Geese in Chinese poetry

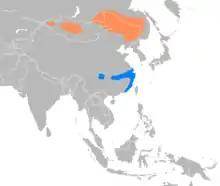
"Anser cygnoides" natural distribution in modern times, showing northern breeding areas in orange and southern wintering ranges in blue. Other species of geese inhabiting this mapped area show similar north–south migratory patterns, sometimes with much greater extents to their ranges, and more extensive north–south travel.

Geese are large birds belong to the family of the Anatidae, subfamily of the Anserinae, and the tribe of the Anserini. The geese in the genus "Anser" have a Holarctic distribution, and include the grey geese and white geese. White geese sometimes are sometimes included in "Anser", and sometimes described as being in the genus "Chen", and their breeding areas are in subarctic areas of North America and around the Bering Strait. The black geese are in the genus "Branta" and occur in the Palearctic realm: they are called "black" due to the coloring of their legs, bills, and parts of their plumage, which are black or dark grey. The family Anatidae includes ducks and swans. Unless domestic, geese are generally migratory, traveling lengthy distances in between their summer habitats in the north and their winter habitats in the south. In China, geese have been domesticated for thousands of years: these have been primarily been bred from the wild species "Anser cygnoides", and are also known as the Swan Goose or the Chinese Goose. True geese are difficult to differentiate into genus or species based on anatomical differences other than coloration, especially if the geese occur, as they often do in poetry, in the distance, flying, and perhaps even more heard than seen: but, the genus and species identification is not generally of importance in Chinese poetry, although whether the goose is wild or domestic is of importance. Geese are social animals, and tend to appear in flocks of many individuals; and, as they tend to pair up to mate, which as part of the process often includes a flying duet, with the male chasing the female through the air; and, often the flock will contain many breeding pairs. One of the distinctive features of flying flocks of geese is their typical "V" or wedge-shaped formation, and the loud vocalizations which accompany them on their flight. A lone goose is somewhat of an anomaly in nature. Geese and their eggs have been used for food, their feathers for thermal insulation and other purposes, and their arrivals and departures as seasonal indicators. Human interactions with geese have often included hunting wild geese with projectile weapons, raising and breeding domestic geese, or observing, and perhaps depicting them in paint or poetry.